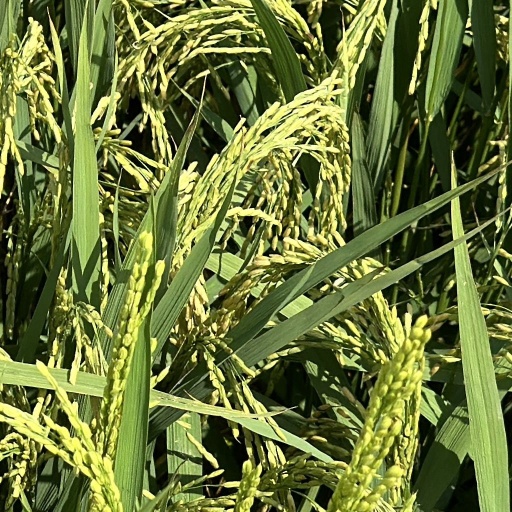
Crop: rice